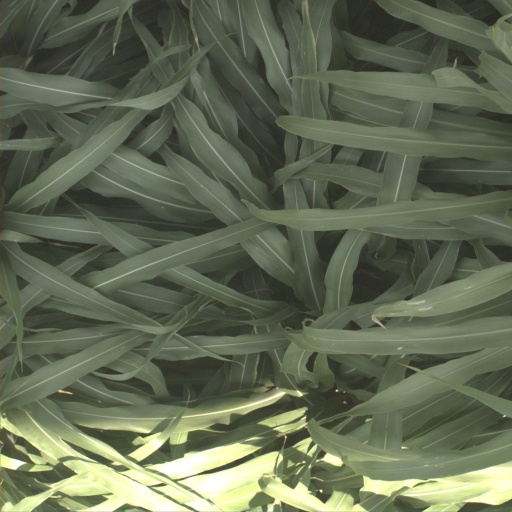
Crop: sorghum